Phelps County Jail

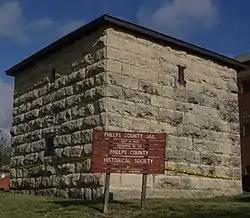
Phelps County Jail

Phelps County Jail is a historic jail located on Park Street between Second and Third Streets, Rolla, Missouri, was built in 1860 for $3,000. The jail was operated by Phelps County from 1860 to 1912. Union forces, which took over the town in 1861, used the jail for both military and civilian prisoners during the American Civil War. The building's contractor, John A. Schnable, built the structure from solid dolomite blocks, measuring , which were quarried nearby. The lower floor contains two windowless stone cells for solitary confinement. The upper floor contains a single room with cages made from iron bars to hold multiple prisoners. The upper floor also includes a wood-burning stove used for heating. Dr. E.A. Stricker presented the jail to the Phelps County Historical Society in 1943.